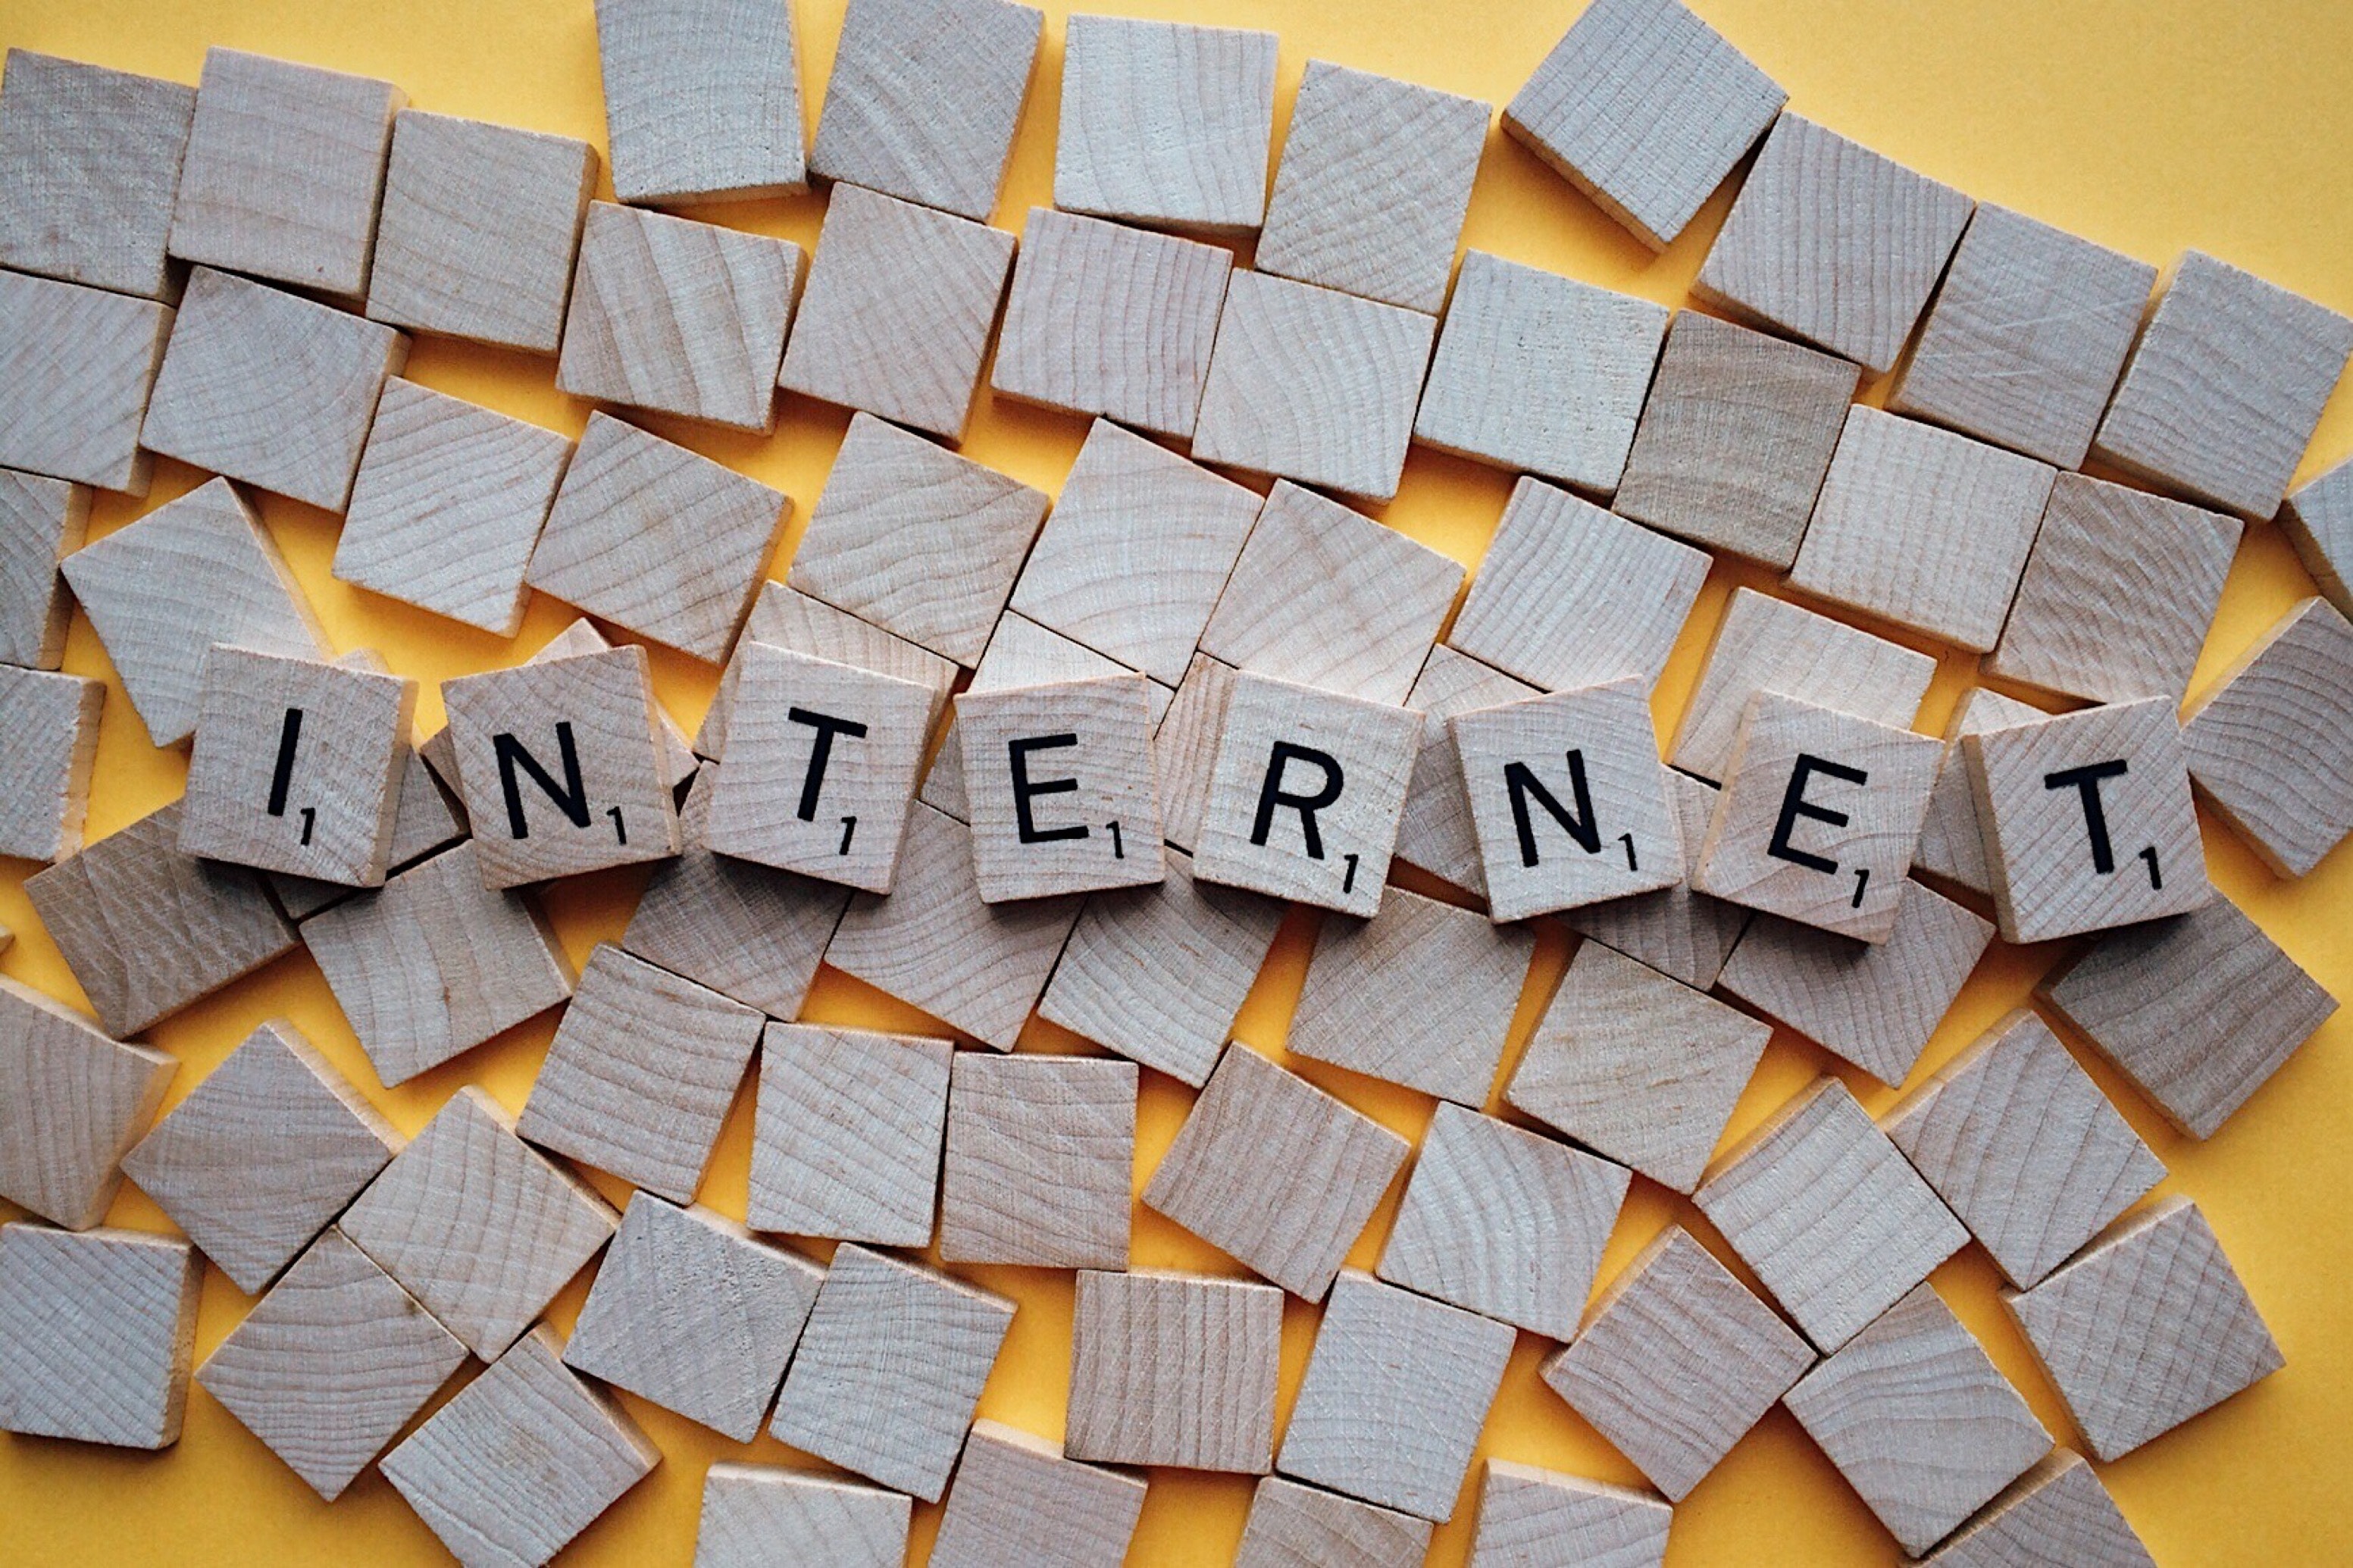
yellow, tile, wood, font, pattern, cuisine, games, food, art